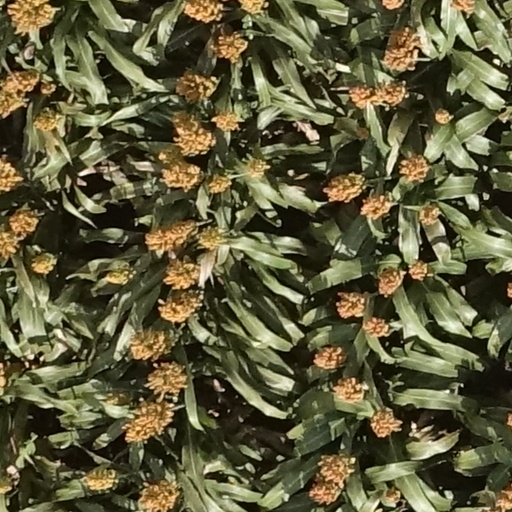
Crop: sorghum